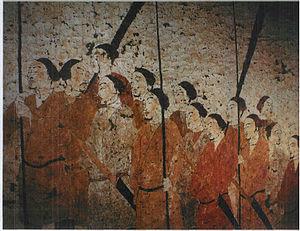
La dynastie des Qi du Nord, régna en Chine du nord-est de 550 à 577 lors de la période des Dynasties du Nord et du Sud, dite également période des Six Dynasties. Elle fut précédée par la dynastie des Wei de l'Est, les États des Wei de l'Est et des Qi du Nord furent en fait une même entité politique, fondée et dominée par Gao Huan, qui domina les Wei de l'Est sans monter sur le trône, tandis que ses successeurs furent les empereurs des Qi du Nord. Cette dynastie fut rivale de celle des Wei de l'Ouest à laquelle succéda directement celle des Zhou du Nord, qui la vainquit et réunifia la Chine du Nord en 577.